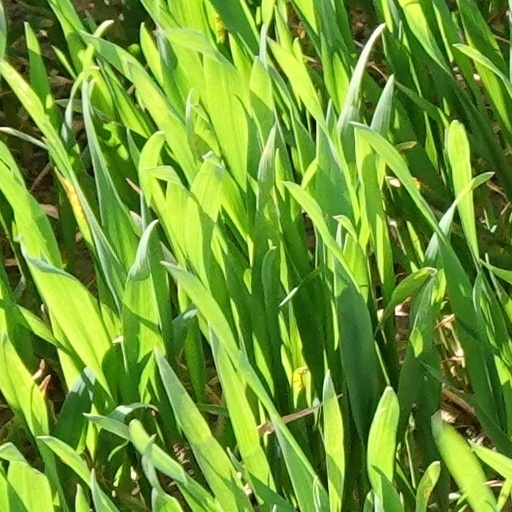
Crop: wheat